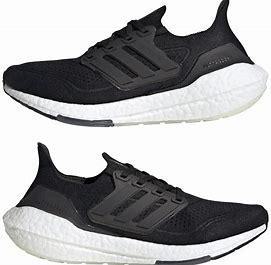
Brand: Adidas
Model: Ultraboost 22